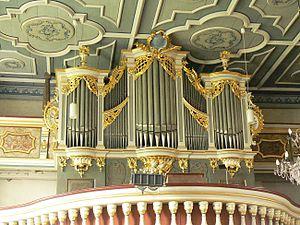
En Saxe, dans le district de Chemnitz, orgue de l'église luthérienne du village de Cämmerswalde sur la commune de Neuhausen, construit en 1763 par Adam Gottfried Oehme.